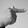
ASL letter: T